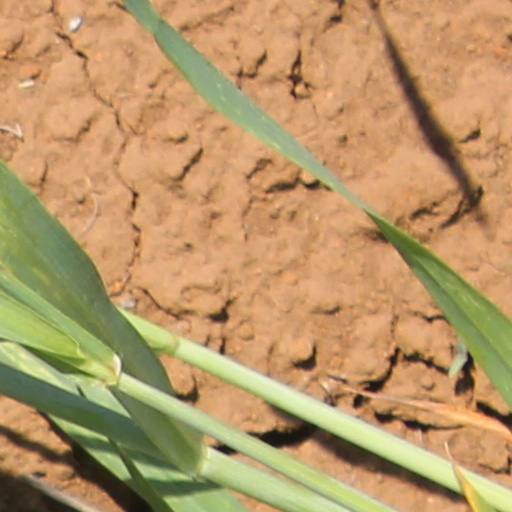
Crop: wheat